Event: Nepal Earthquake
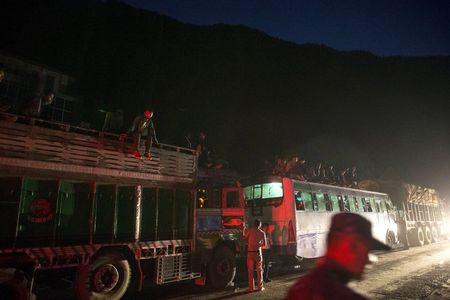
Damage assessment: damage